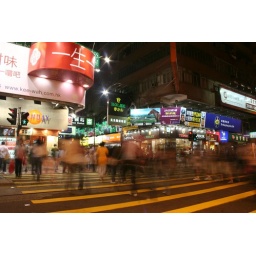
Evening shoppers in Hong Kong cross a road at Causeway Bay to get from one shopping centre to another.